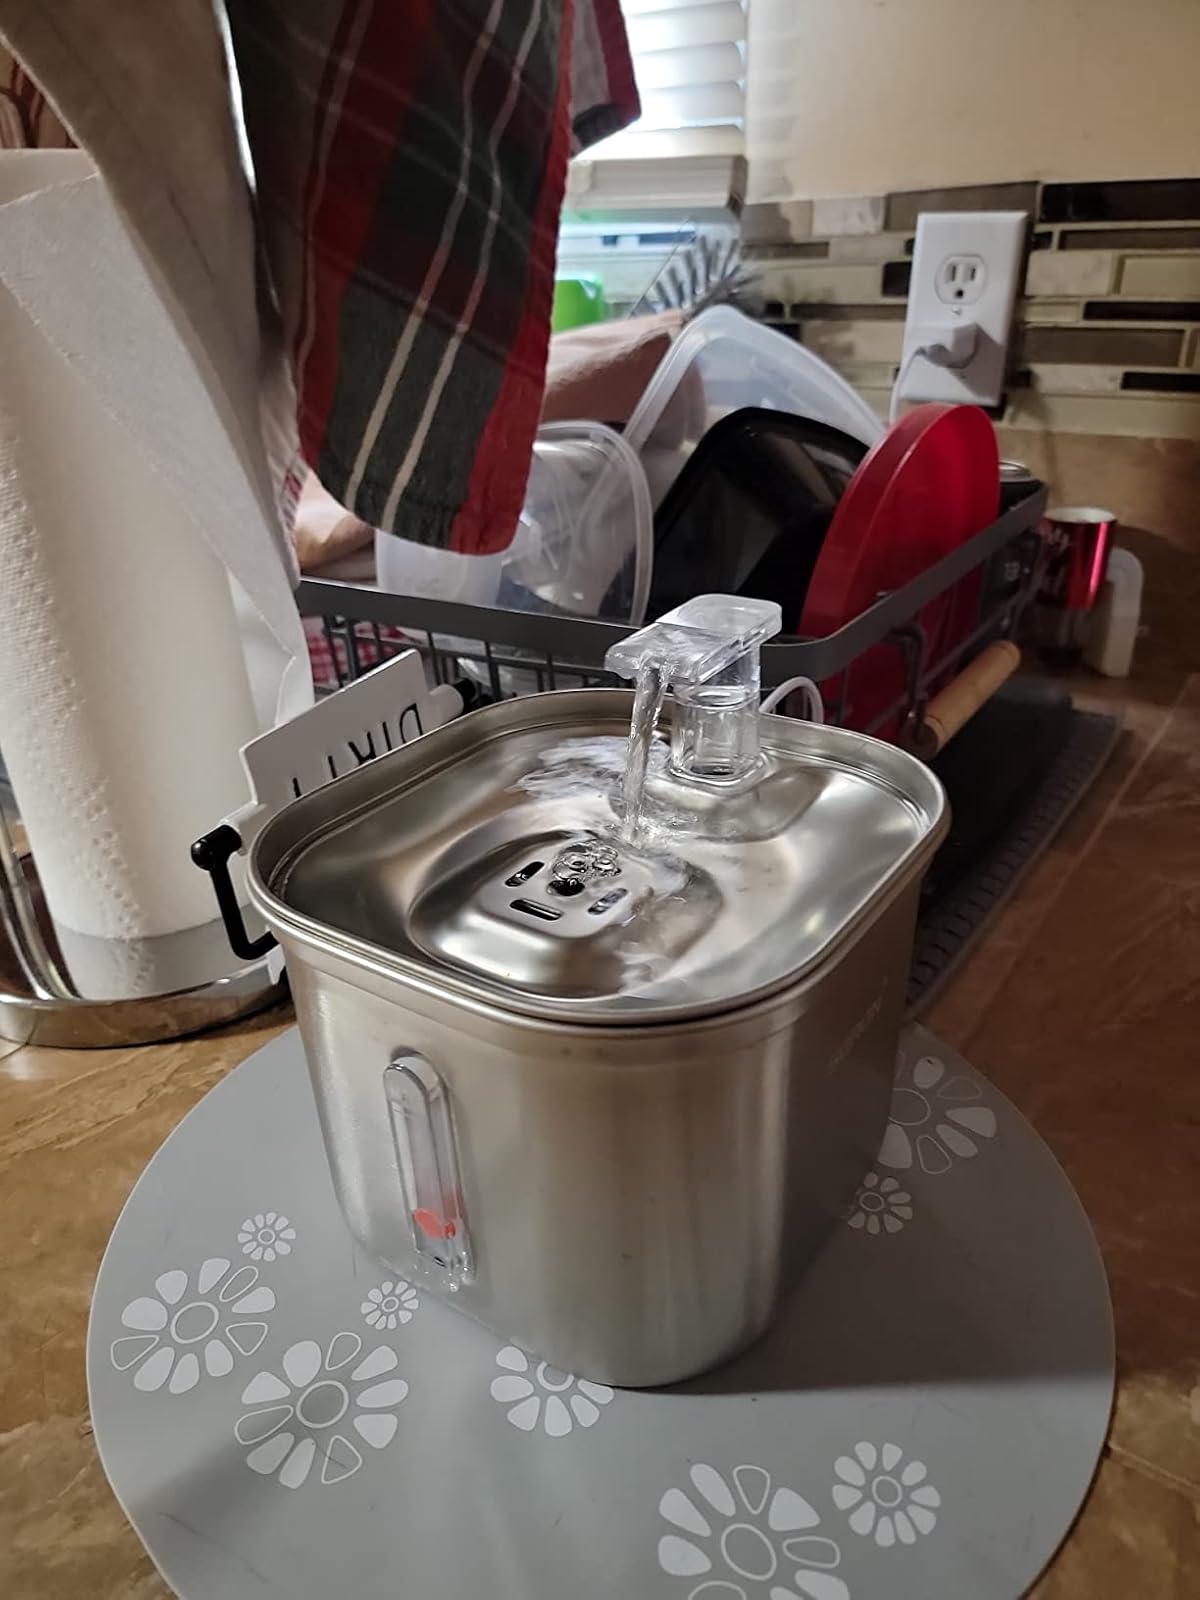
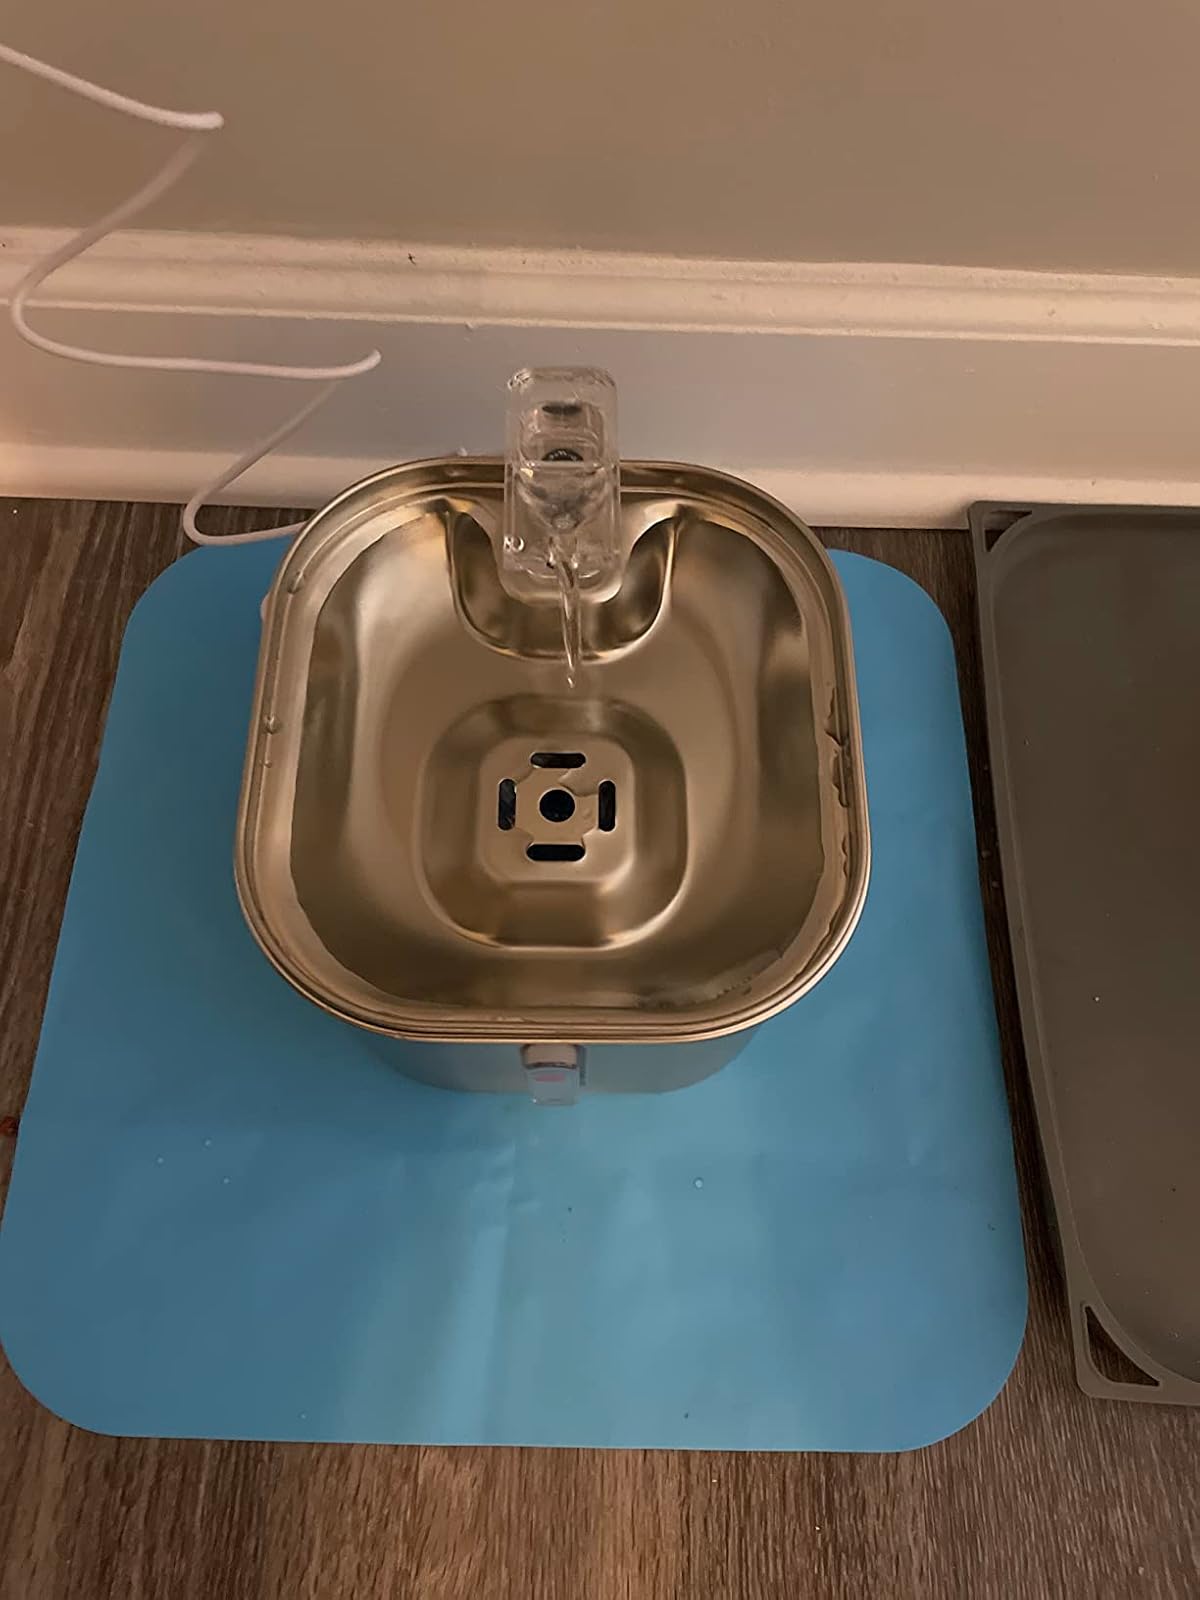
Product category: items_bowl
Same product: yes